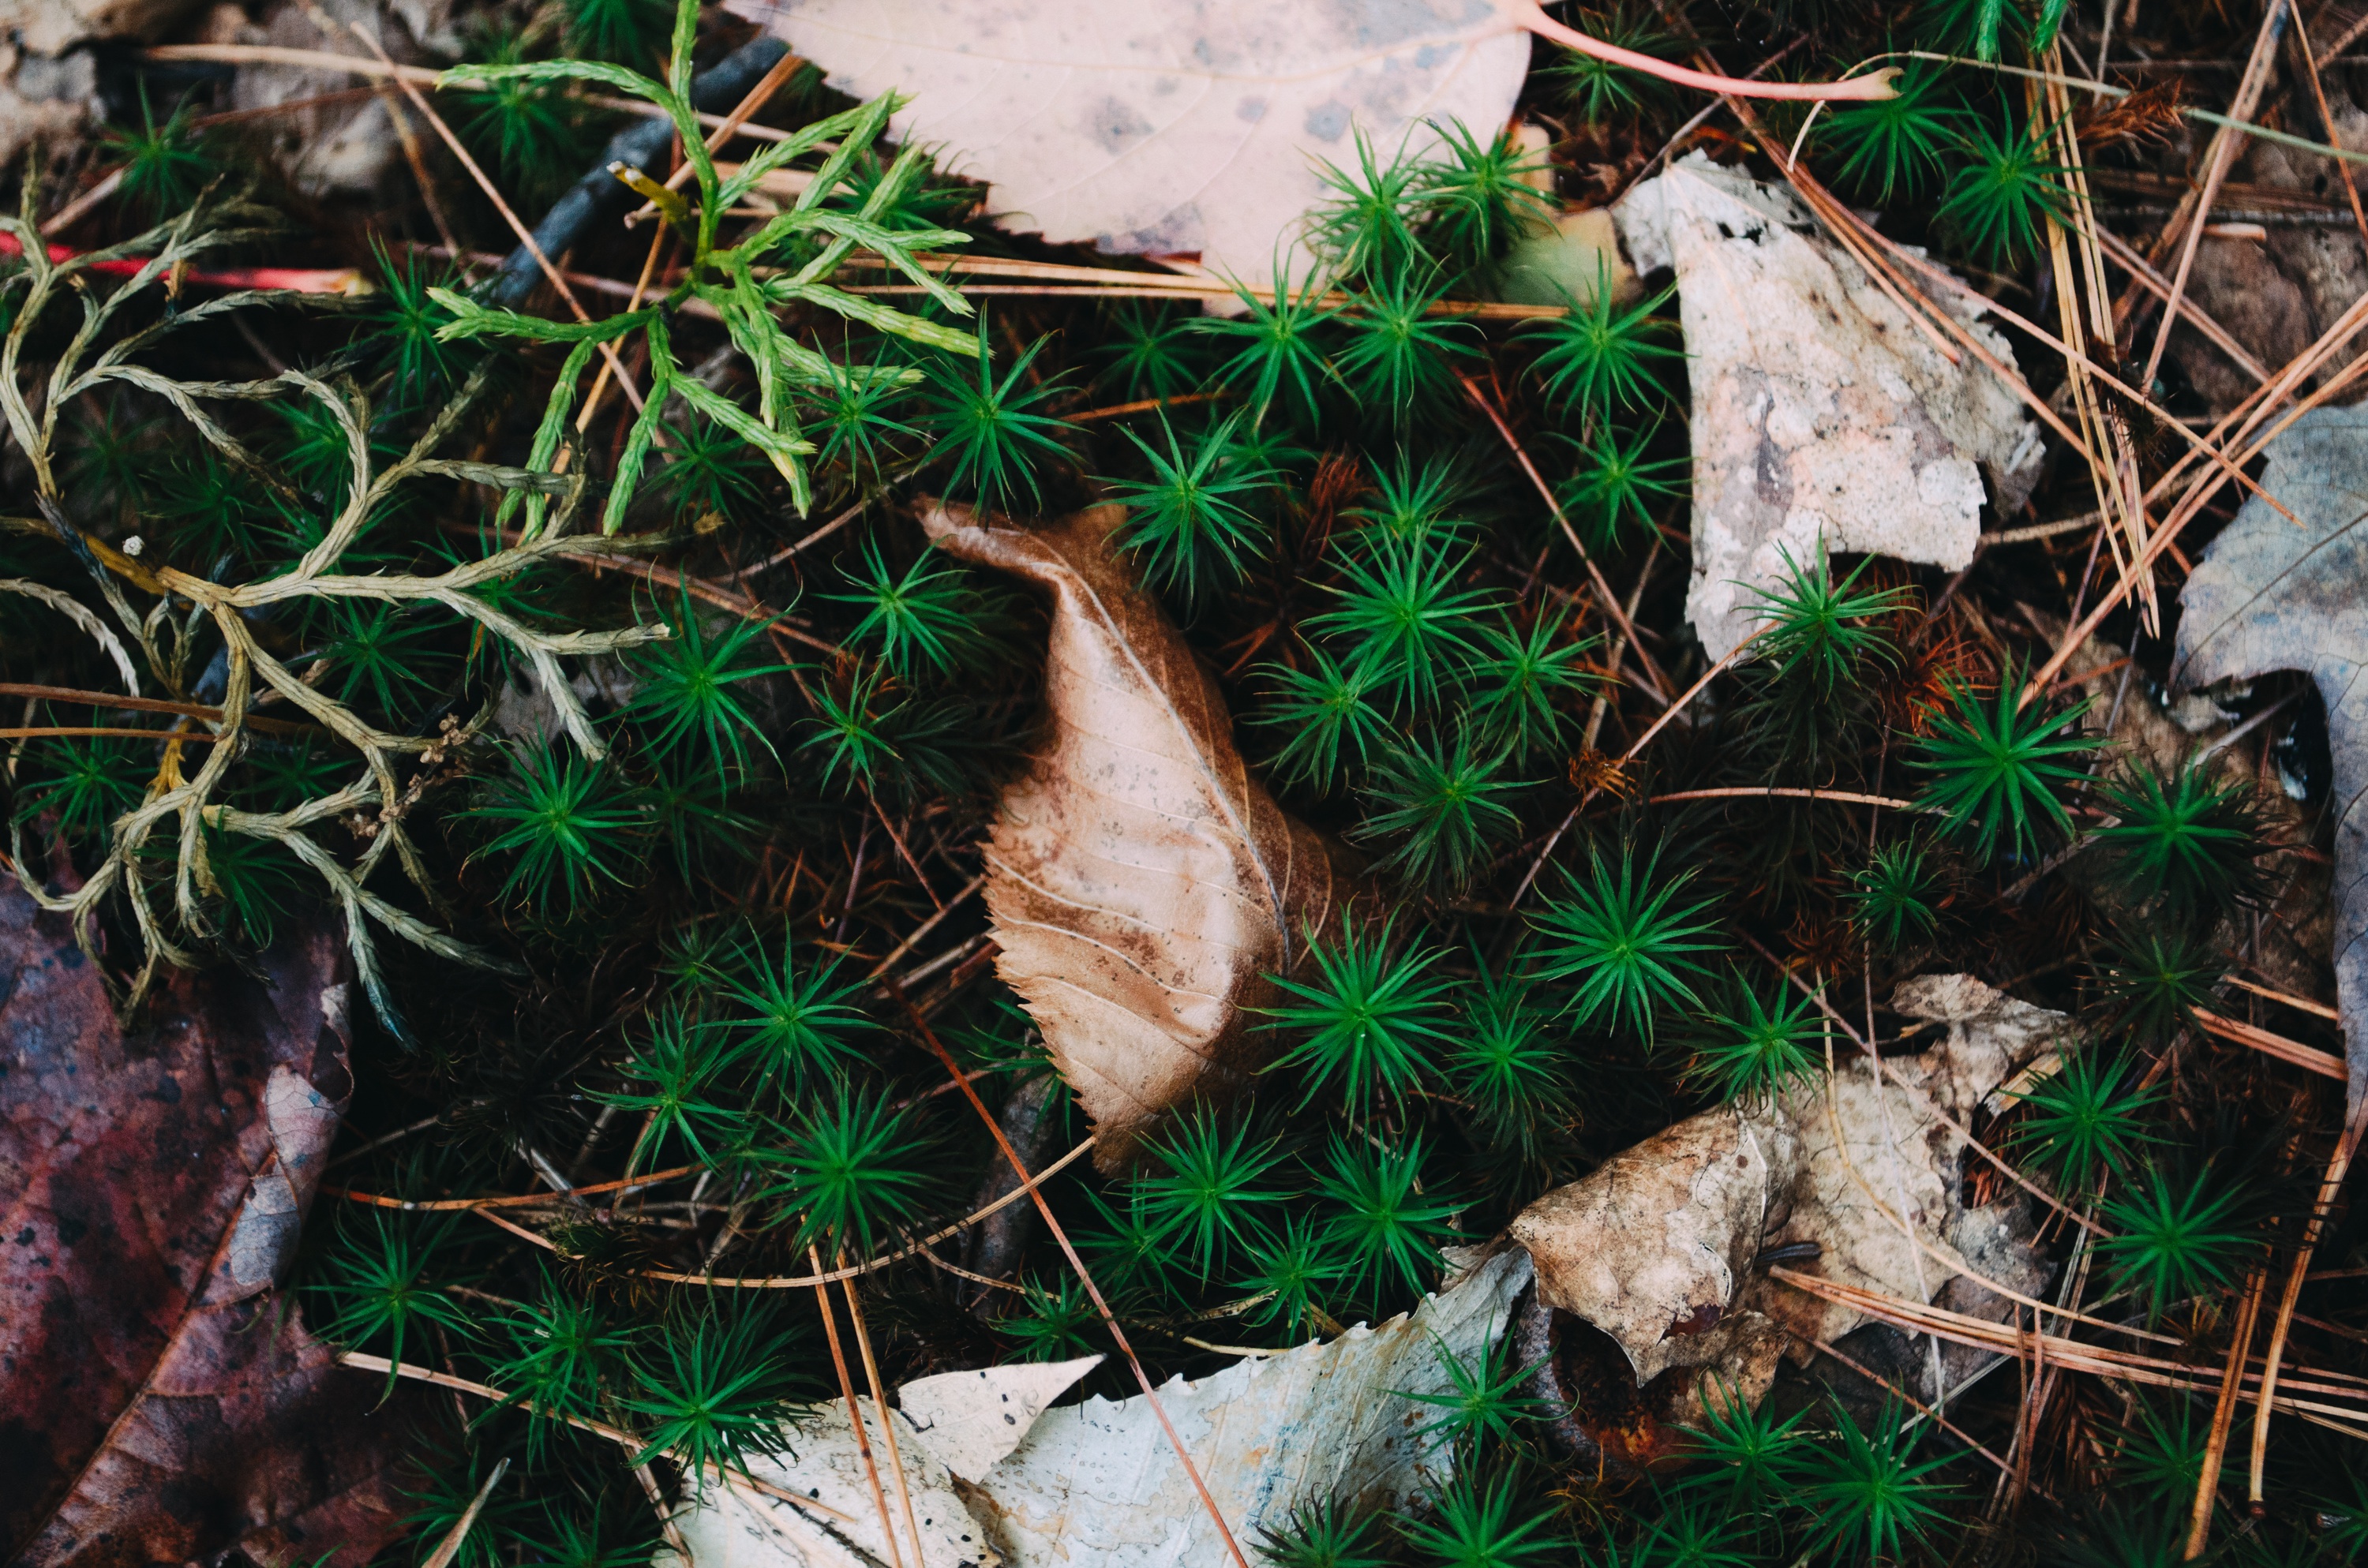
tree, nature, forest, grass, branch, plant, leaf, flower, green, autumn, soil, flora, fungus, woodland, woody plant